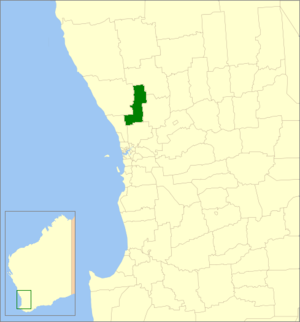
Le Comté de Chittering est une zone d'administration locale au sud-est de l'Australie-Occidentale en Australie. Le comté est situé à la périphérie nord-est de l'agglomération de Perth, la capitale de l'État.